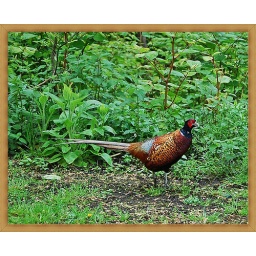
Took a shot of this guy walking by the side of the road in Prescot....added a pastel effect to it....BEST LARGE.